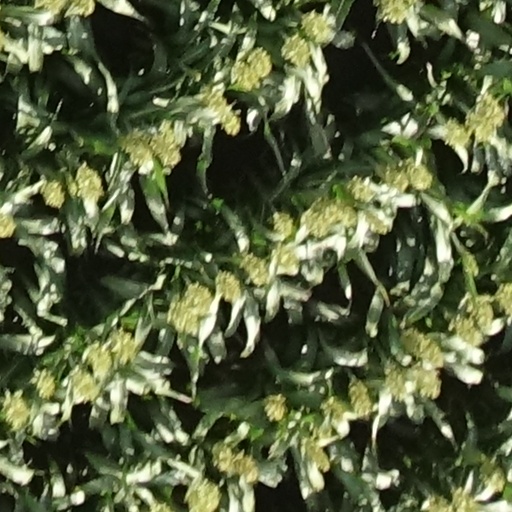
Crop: sorghum